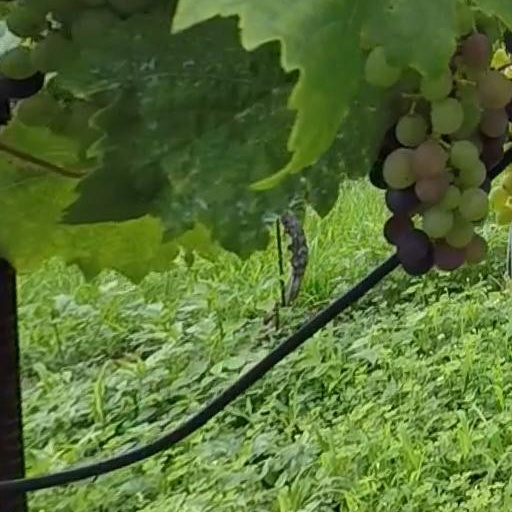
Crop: grape